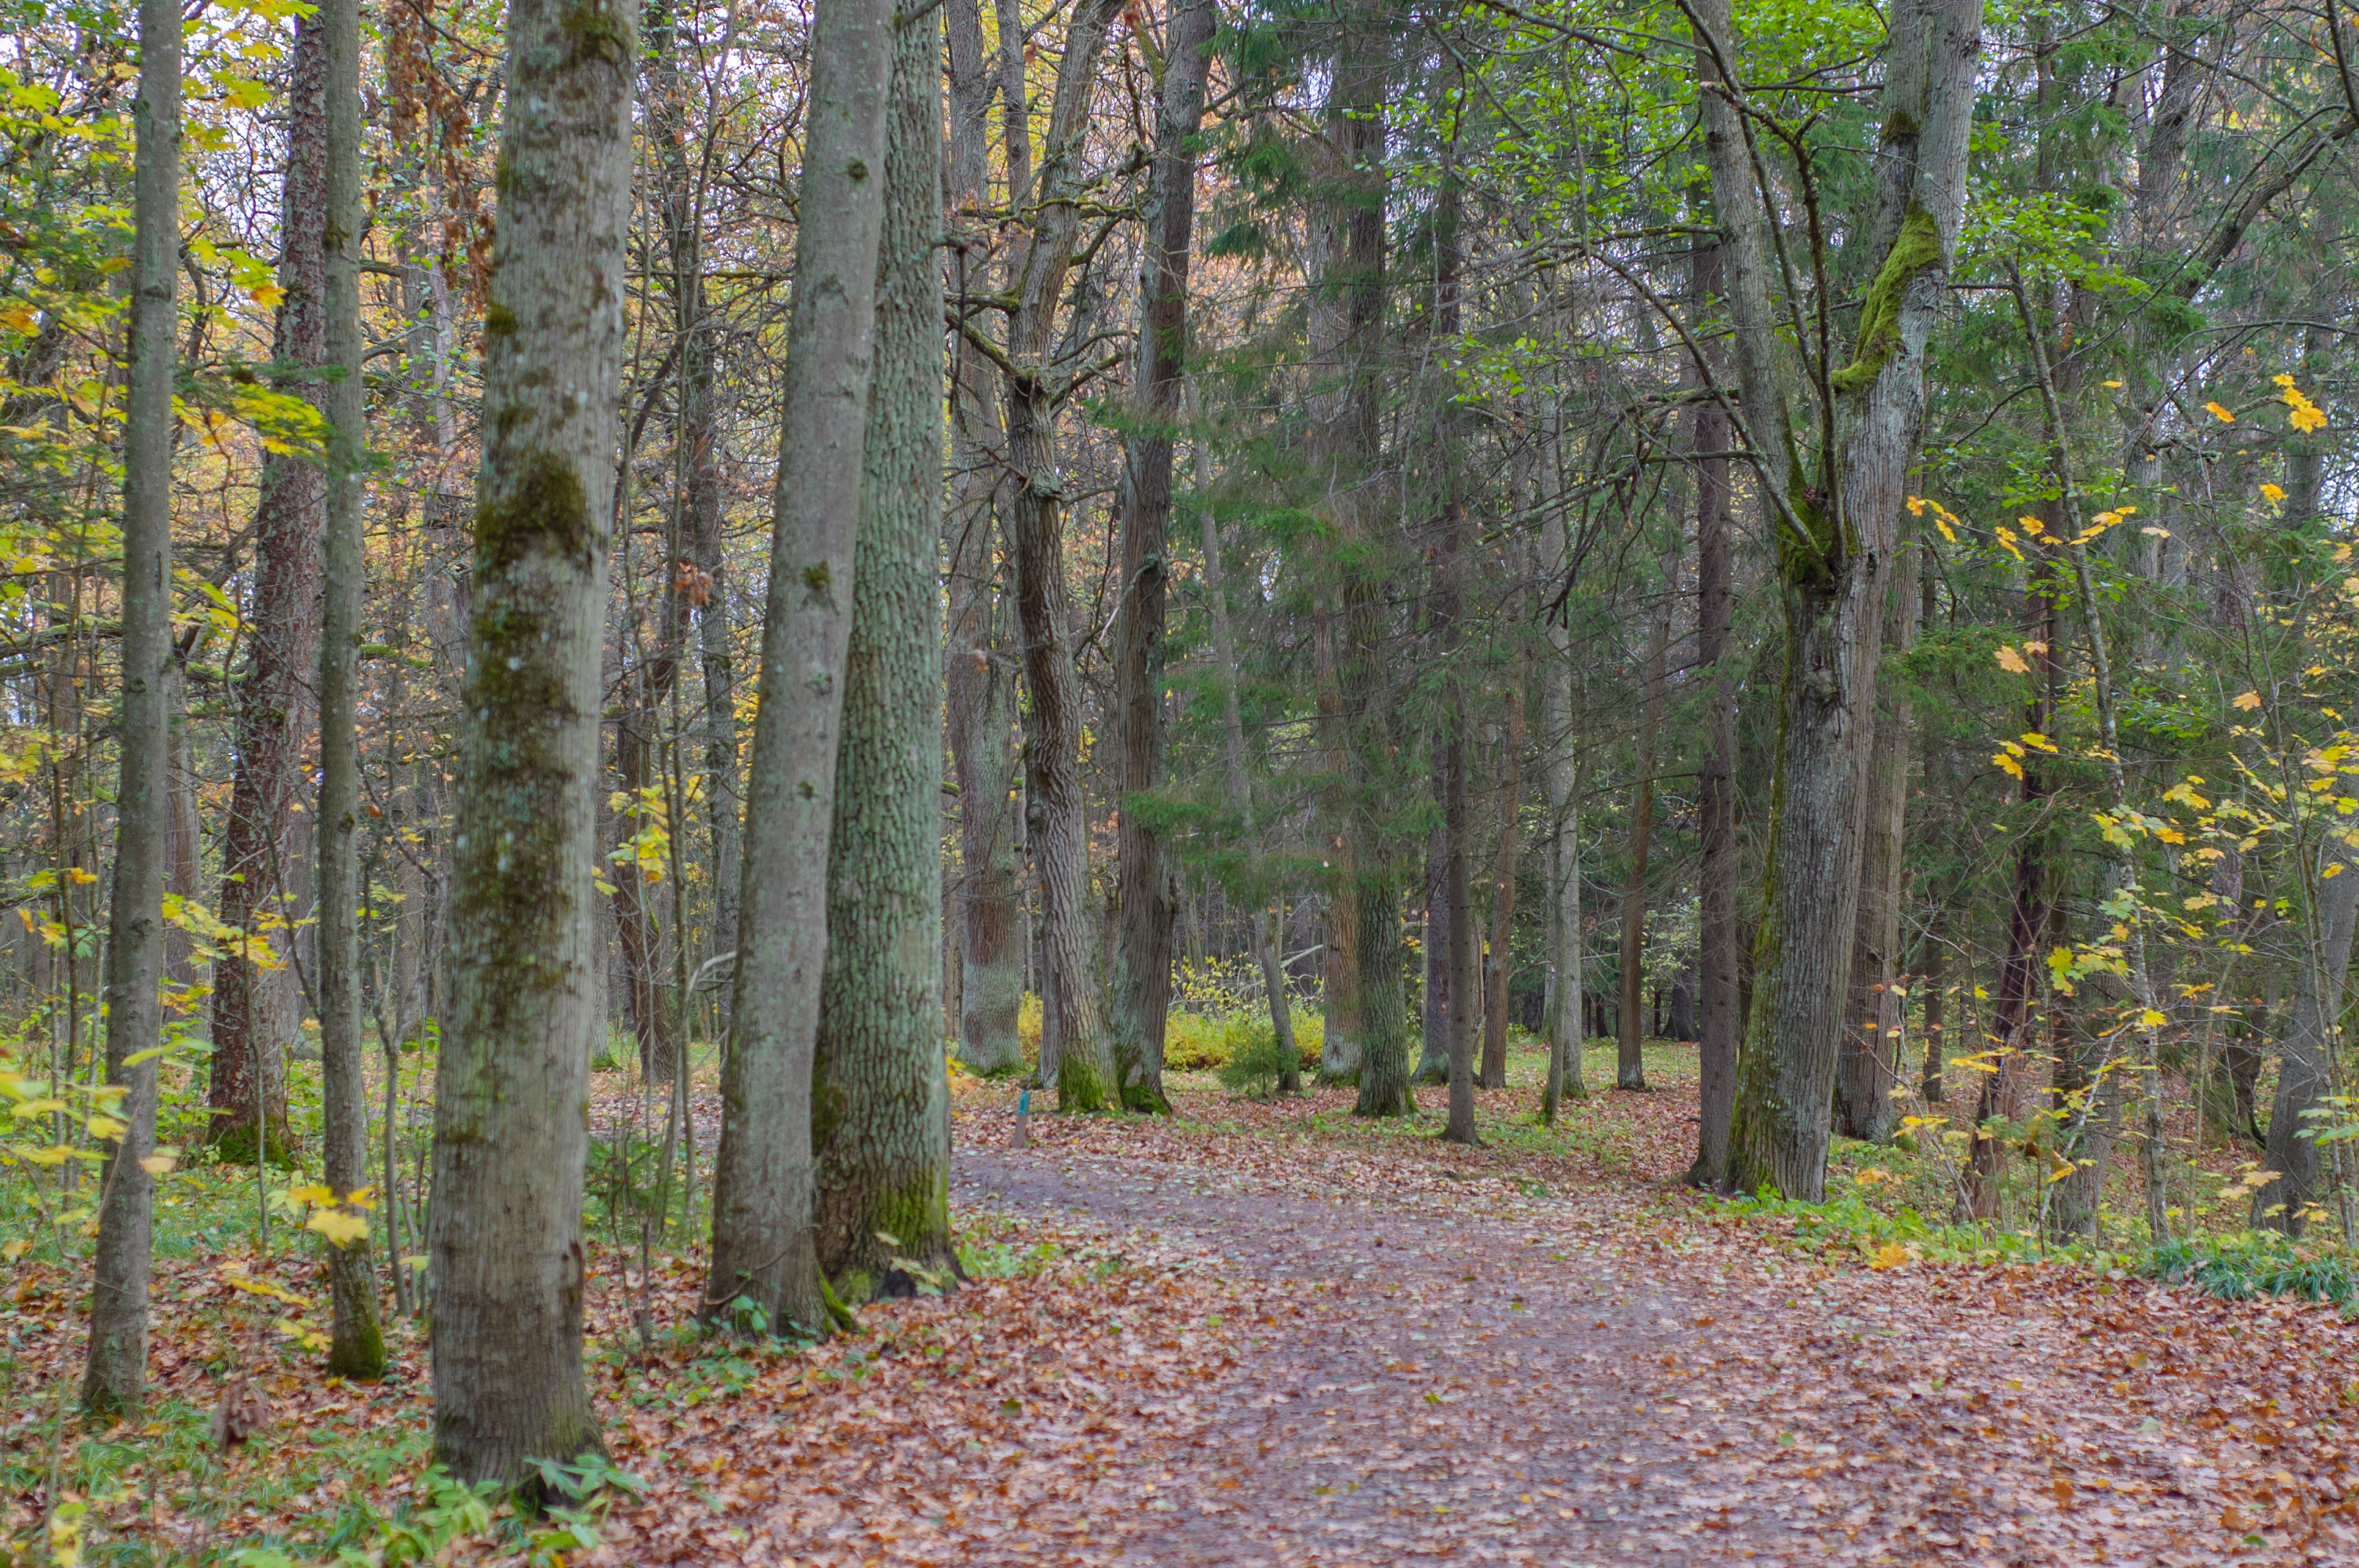
image, tree, forest, woodland, natural environment, Northern hardwood forest, natural landscape, nature, nature reserve, grove, temperate broadleaf and mixed forest, leaf, biome, tropical and subtropical coniferous forests, woody plant, old growth forest, plant, autumn, deciduous, spruce fir forest, wilderness, trunk, temperate coniferous forest, trail, state park, valdivian temperate rain forest, wood, grass, path, sunlight, branch, national park, landscape, thoroughfare, wildlife, birch, riparian forest